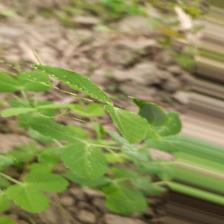
Label: Powdery Mildew